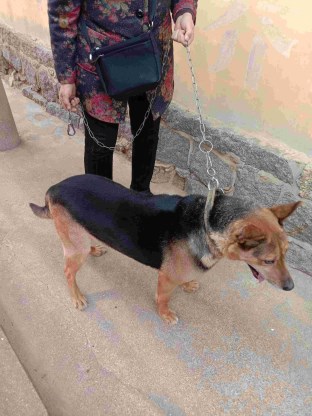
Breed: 3336-n000121-chinese_rural_dog